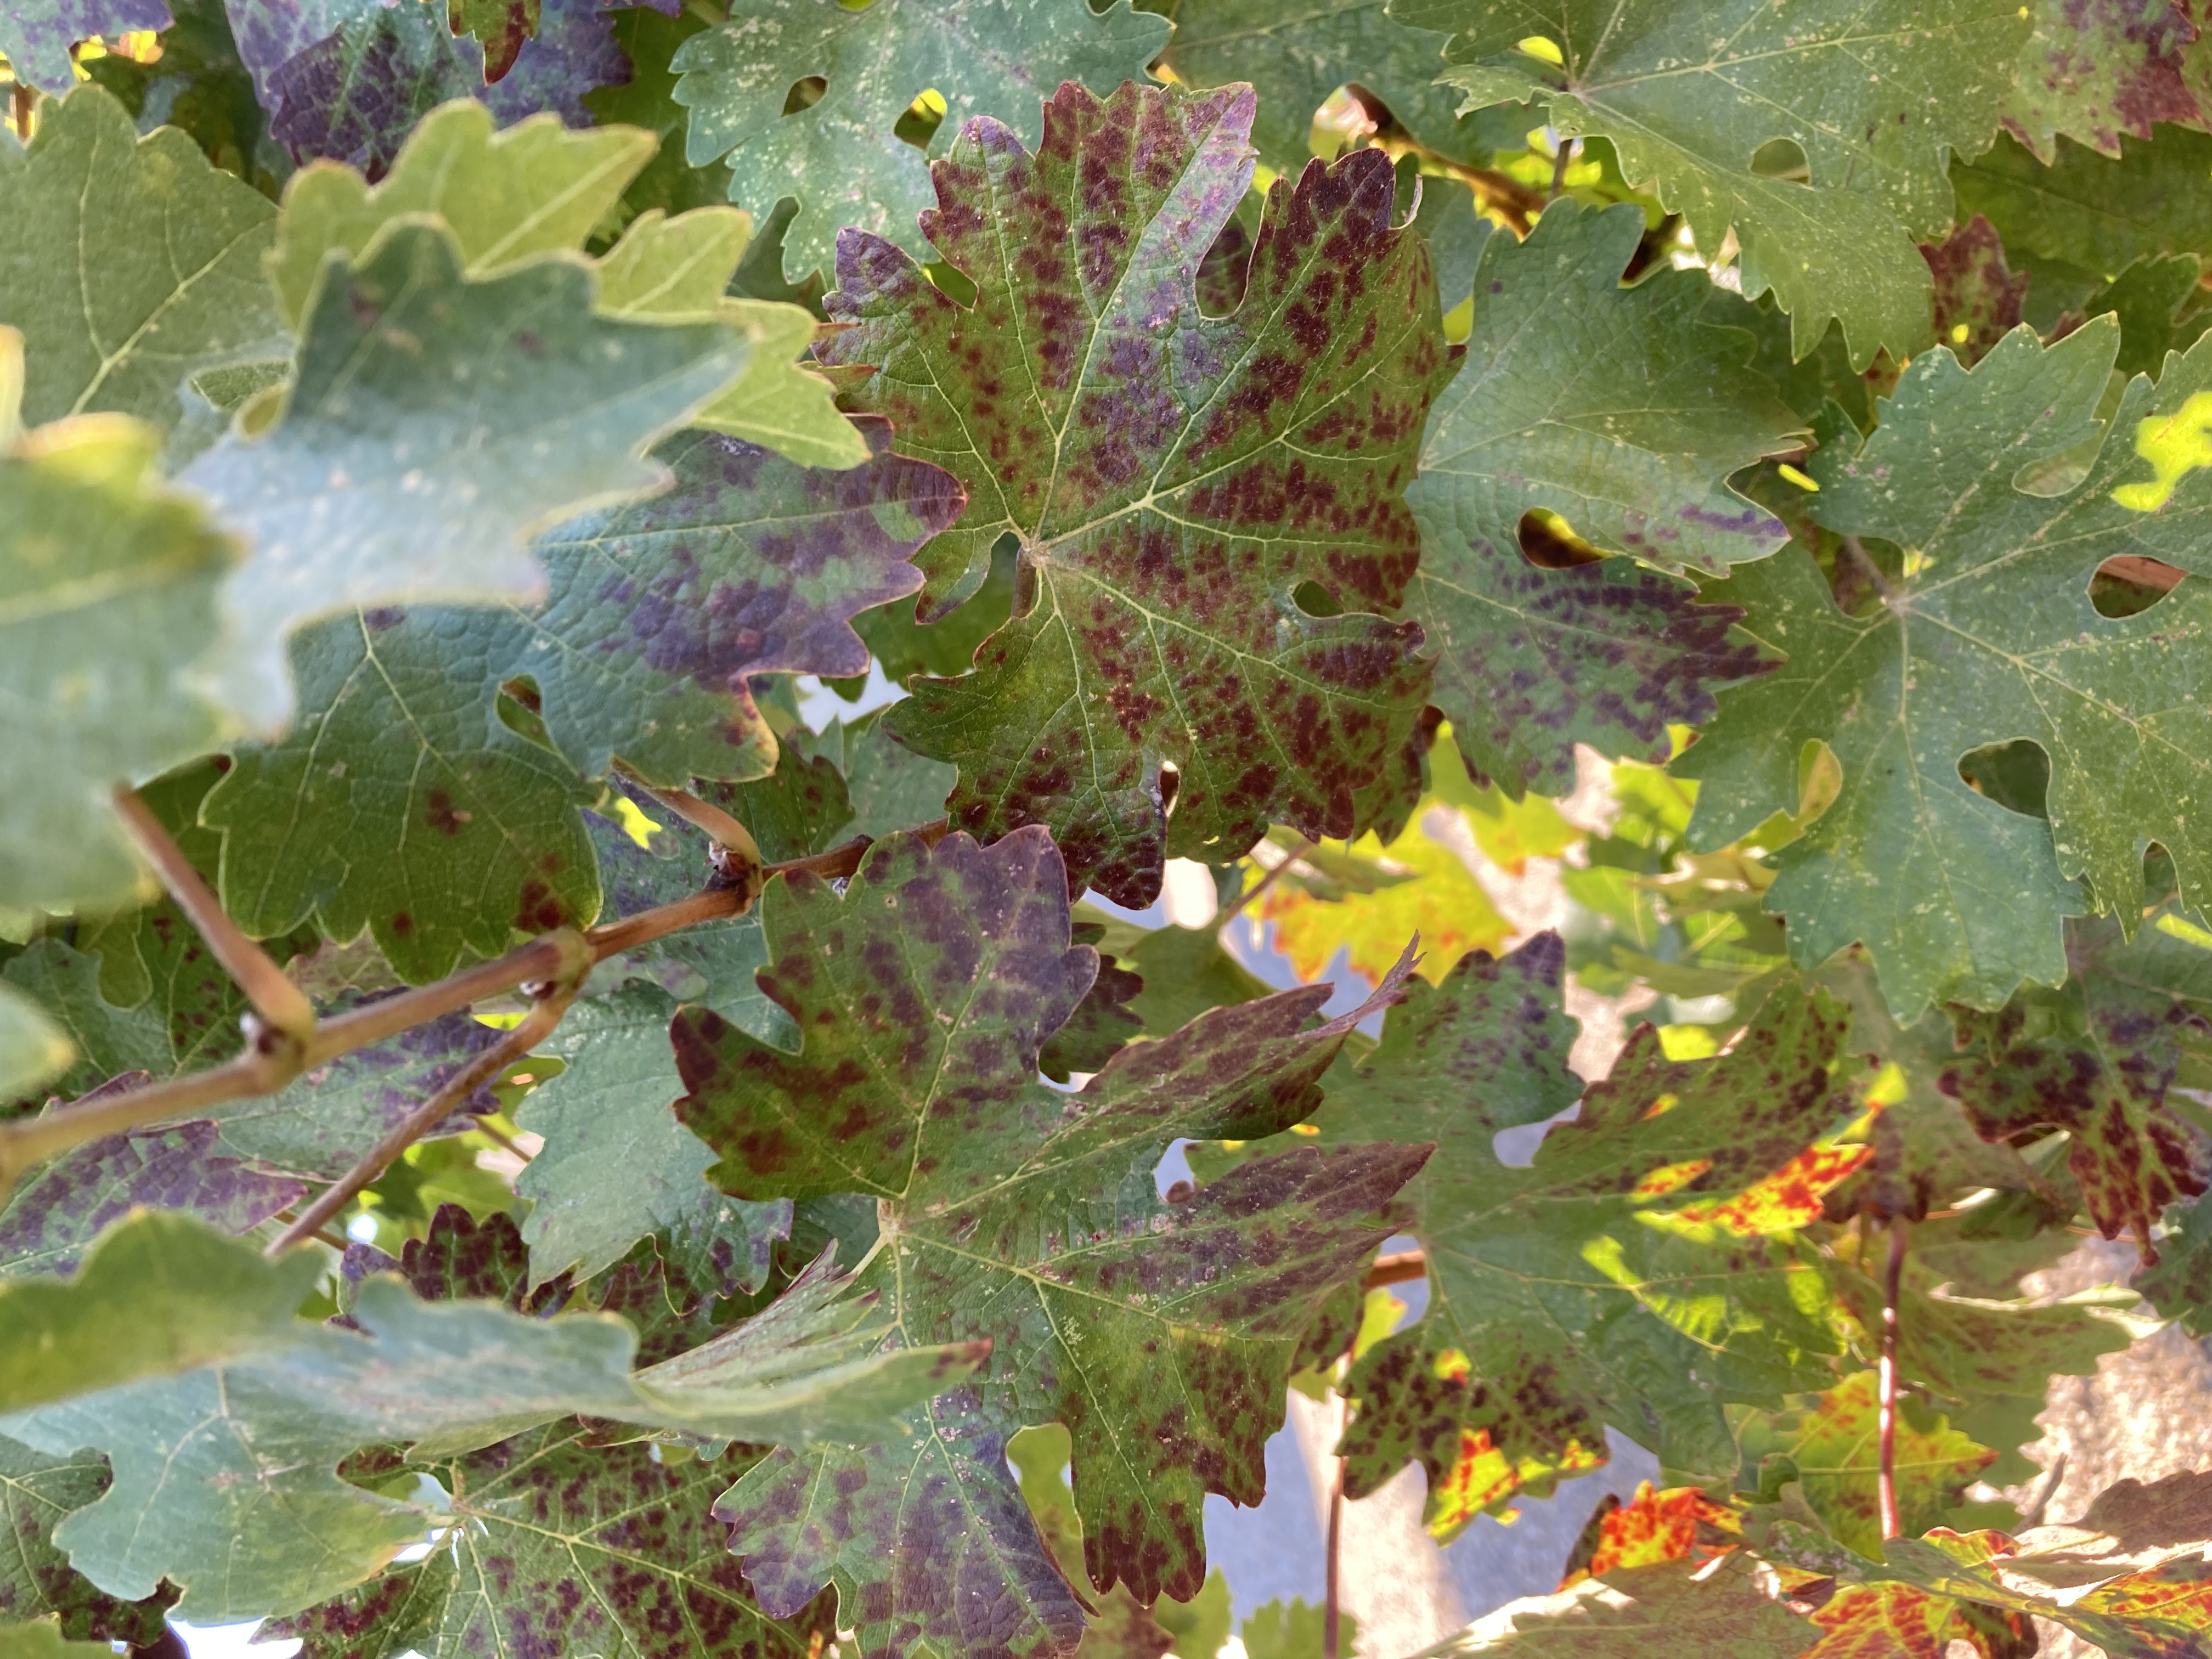
Label: Leafroll 3